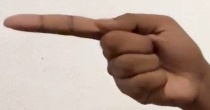
ASL sign: G